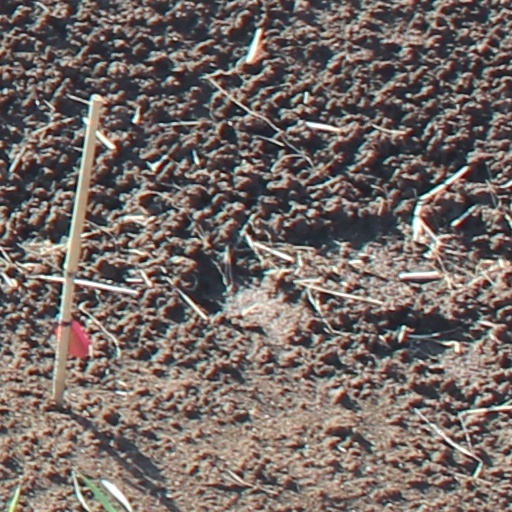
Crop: wheat